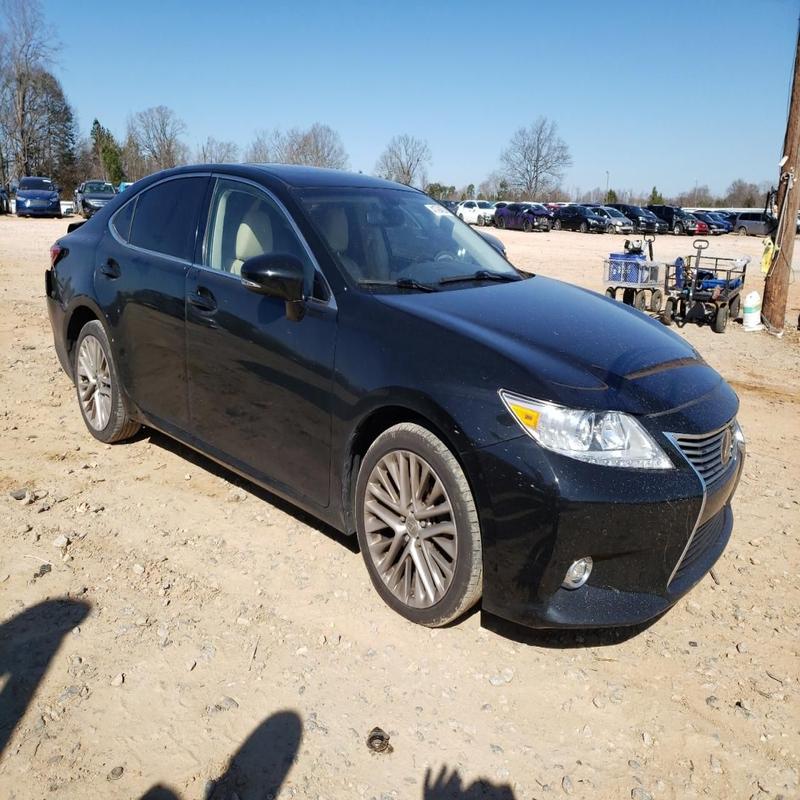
Aucun dommage détecté.
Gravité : aucun